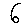
Label: 6